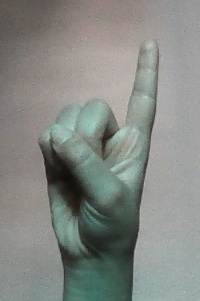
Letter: bb